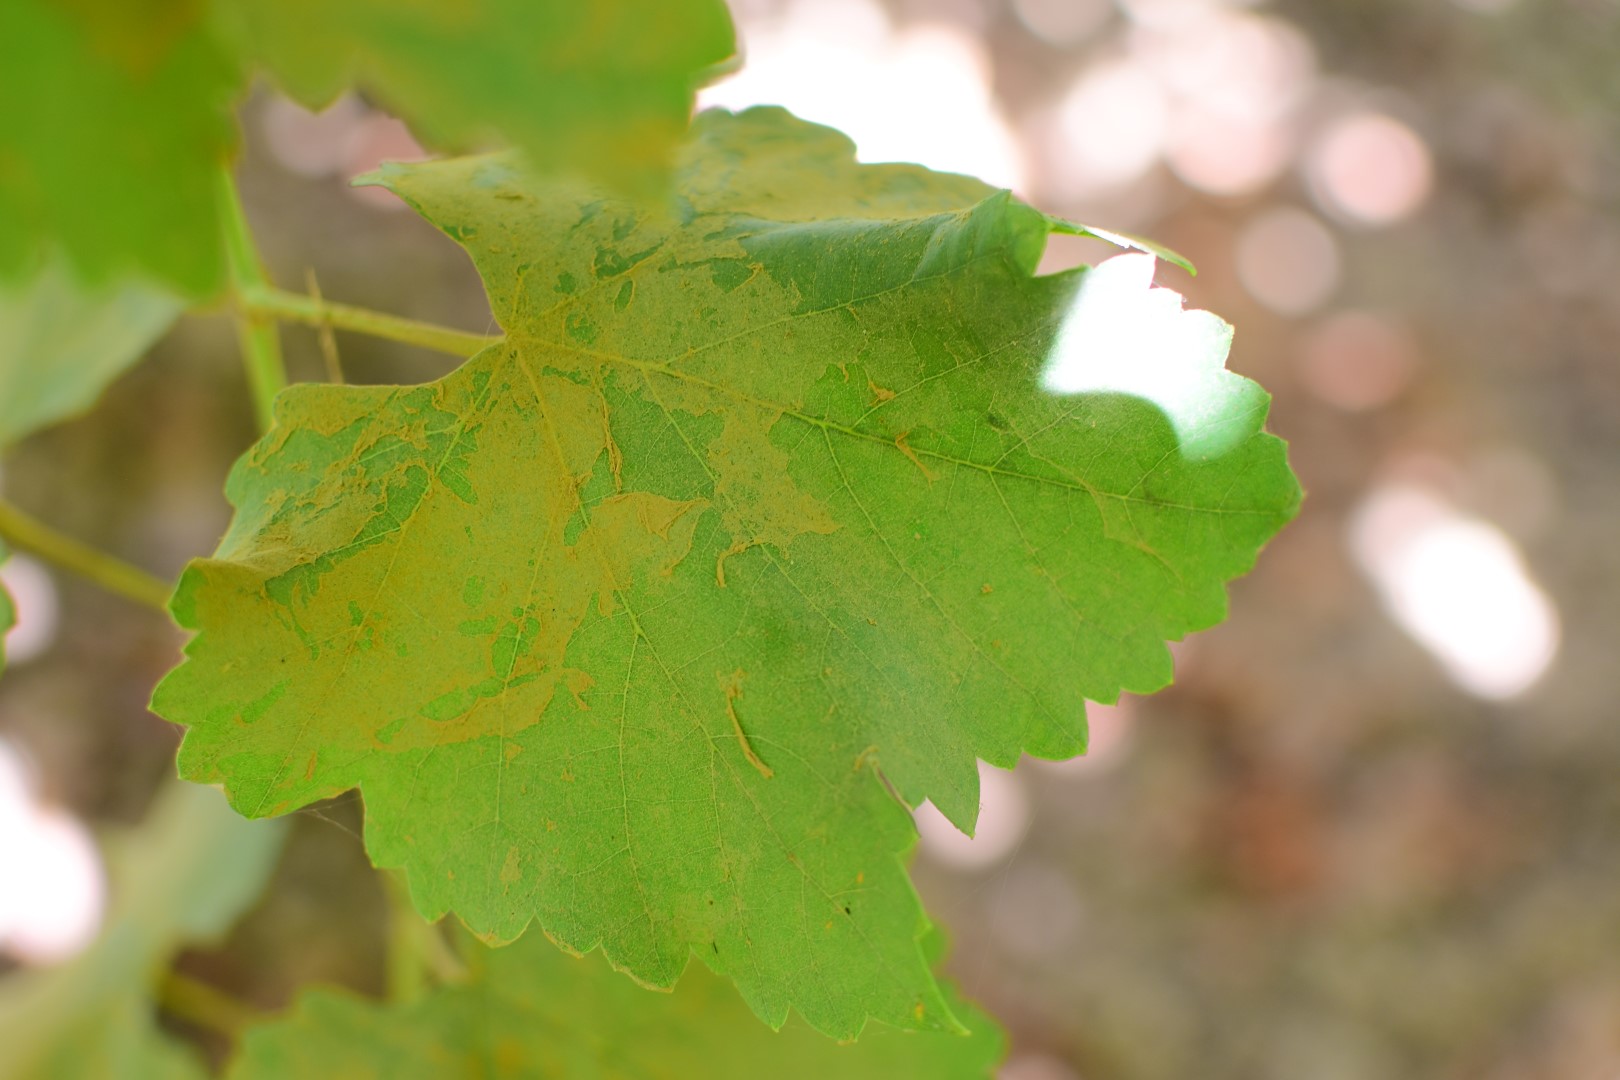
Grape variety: Frinsi